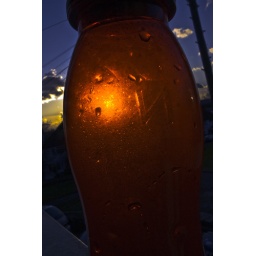
macro sunset in water bottle